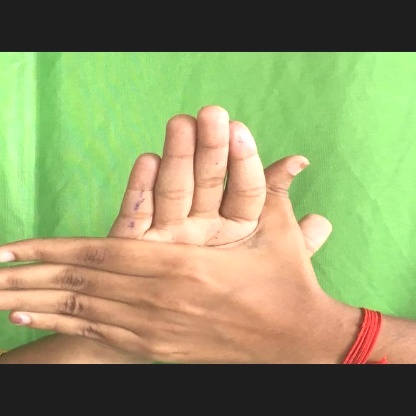
Mudra: Chakra